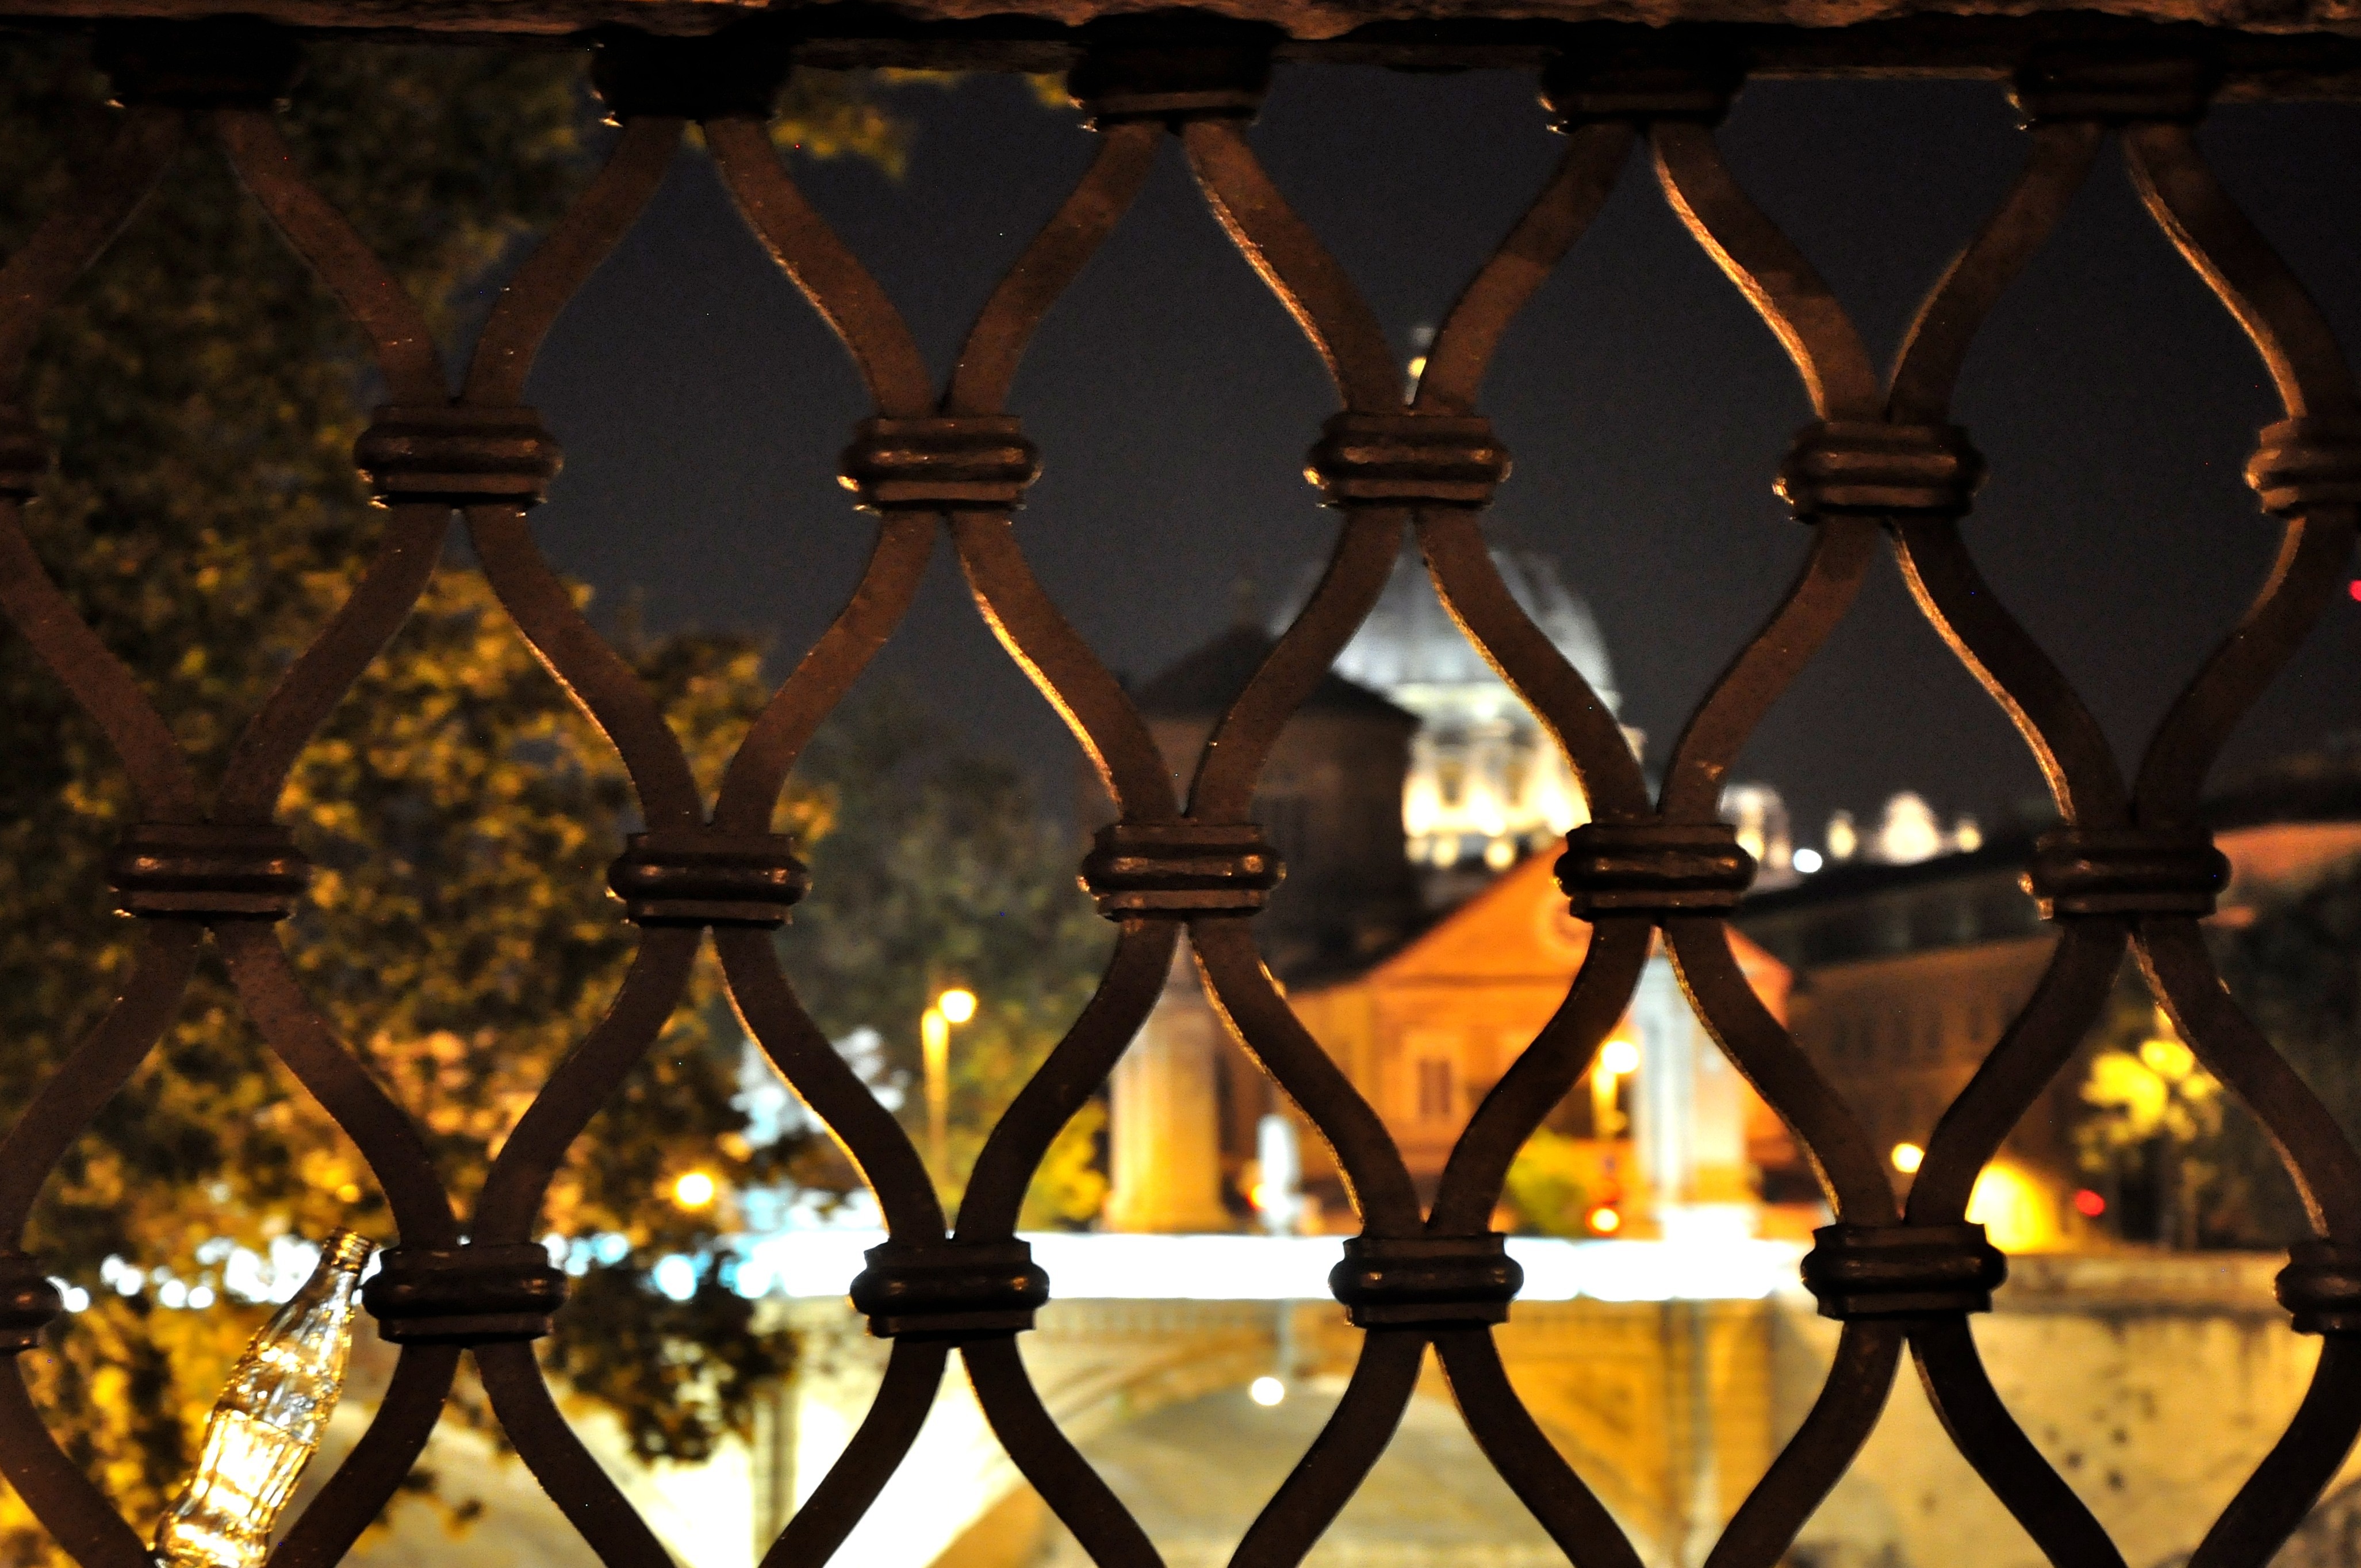
light, ancient, italy, darkness, bottle, lighting, rome, screenshot, tiber, ancient rome, san pietro, roma capitale, grateful